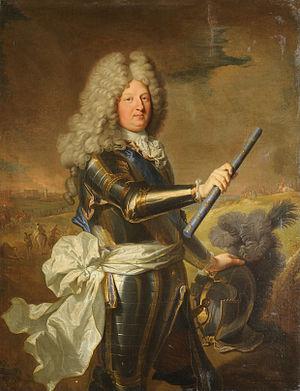
en armure, la taille ceinte de l'echarpe de commandement et levant de la main droite le bâton de maréchal. Présenté devant le siège de Philipsbourg en 1688
Louis de France, dit Monseigneur, ou le Grand Dauphin après sa mort, est né à Fontainebleau le 1ᵉʳ novembre 1661 et mort au château de Meudon le 14 avril 1711.
À Monseigneur le Dauphin est la fable de La Fontaine qui ouvre le livre I situé en prologue du premier recueil des Fables de La Fontaine, édité pour la première fois en 1668.
ΟΟ
Michel-Richard de Lalande est un musicien français qui a composé, pour le roi Louis XIV, essentiellement de la musique religieuse mais aussi des divertissements, des pastorales et des ballets.
Hyacinthe Rigaud, né Jacinto Francisco Honorat Matias Rigau-Ros i Serra à Perpignan le 18 juillet 1659 et mort à Paris le 29 décembre 1743, est un peintre français, spécialisé dans le portrait.
Les Pays-Bas autrichiens sont l'appellation des Pays-Bas méridionaux pendant le régime autrichien au XVIIIᵉ siècle. Le nom « autrichien » fait référence à la maison d'Autriche, suzeraine de ces terres faisant partie du Saint-Empire depuis le mariage de Marie de Bourgogne avec Maximilien d'Autriche peu après la mort de Charles le Téméraire. Avant 1714, toutefois, les Pays-Bas méridionaux relevaient de la branche espagnole des Habsbourg, et l'on parlait de Pays-Bas espagnols.
Le château de Meudon, dit château royal de Meudon, palais impérial de Meudon ou Domaine national de Meudon, est un château français situé à Meudon, dans le département des Hauts-de-Seine. Il est notamment la résidence de la duchesse d'Étampes, du cardinal de Lorraine, d'Abel Servien, de Louvois ainsi que de Monseigneur, dit le Grand Dauphin, qui lui adjoint en annexe le château de Chaville. Incendié en 1795 et en 1871, le Château-Neuf, dont la démolition est un temps envisagée, est conservé pour sa majeure partie. Il est transformé à partir de 1878 en observatoire servant de réceptacle à une lunette astronomique, avant d'être rattaché à l'Observatoire de Paris en 1927.